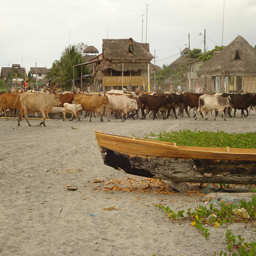
A herd of cattle standing on a sandy ground.
Herd of cattle are going on sandy ground.
Herd of cattle walking on the sand in front of a village
A boat on the sand is surrounded by cows.
A herd of cattle pass by a boat on the shore.